Kingston, Iowa

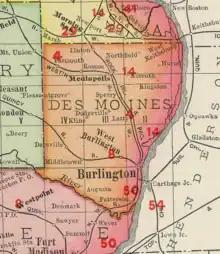
Kingston in Des Moines County Iowa, in 1903

Kingston is known for its Late Prehistoric Kingston Oneota Site and it is close to the Malchow Mounds State Preserve and the grave of Taimah, a native chieftain.